Joe Burrow

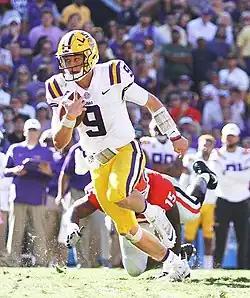
Burrow with LSU in 2018

In his playoff debut, Burrow threw for 244 yards and two touchdowns in the 26–19 win against the Las Vegas Raiders in the , ending the Bengals' playoff win drought that had been active since the 1990 season. During the against the top-seeded Tennessee Titans, Burrow threw for 348 yards and an interception in the 19–16 win, which was the first time in franchise history the Bengals won a playoff game on the road. The victory occurred despite Burrow being sacked nine times, tying Warren Moon in 1993 for the most times sacked in a playoff game and becoming the most-sacked quarterback to win a playoff game. In the against the Chiefs, Burrow threw for 250 yards, two touchdowns, an interception, and helped the Bengals overcome a 21–3 deficit to win 27–24 in overtime. The 18-point comeback was tied with the Indianapolis Colts in 2006 for the largest in a conference championship. With the victory, the Bengals reached Super Bowl LVI, their first appearance since Super Bowl XXIII in 1988.